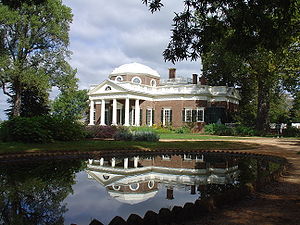
Charlottesville (Virginia)
Charlottesville er en mindre by i Virginia, USA. Charlottesville er bl.a. kendt for at være hjemsted for det amerikanske Dave Matthews Band og stedet hvor landets 3. præsident, Thomas Jefferson, levede og ligger begravet. Byen har 44.349 indbyggere.